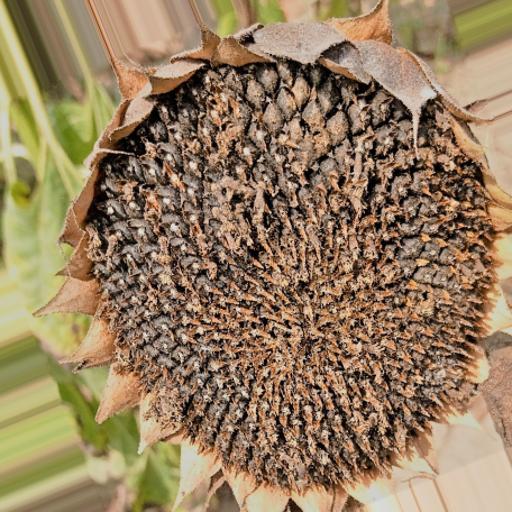
Label: Gray_mold